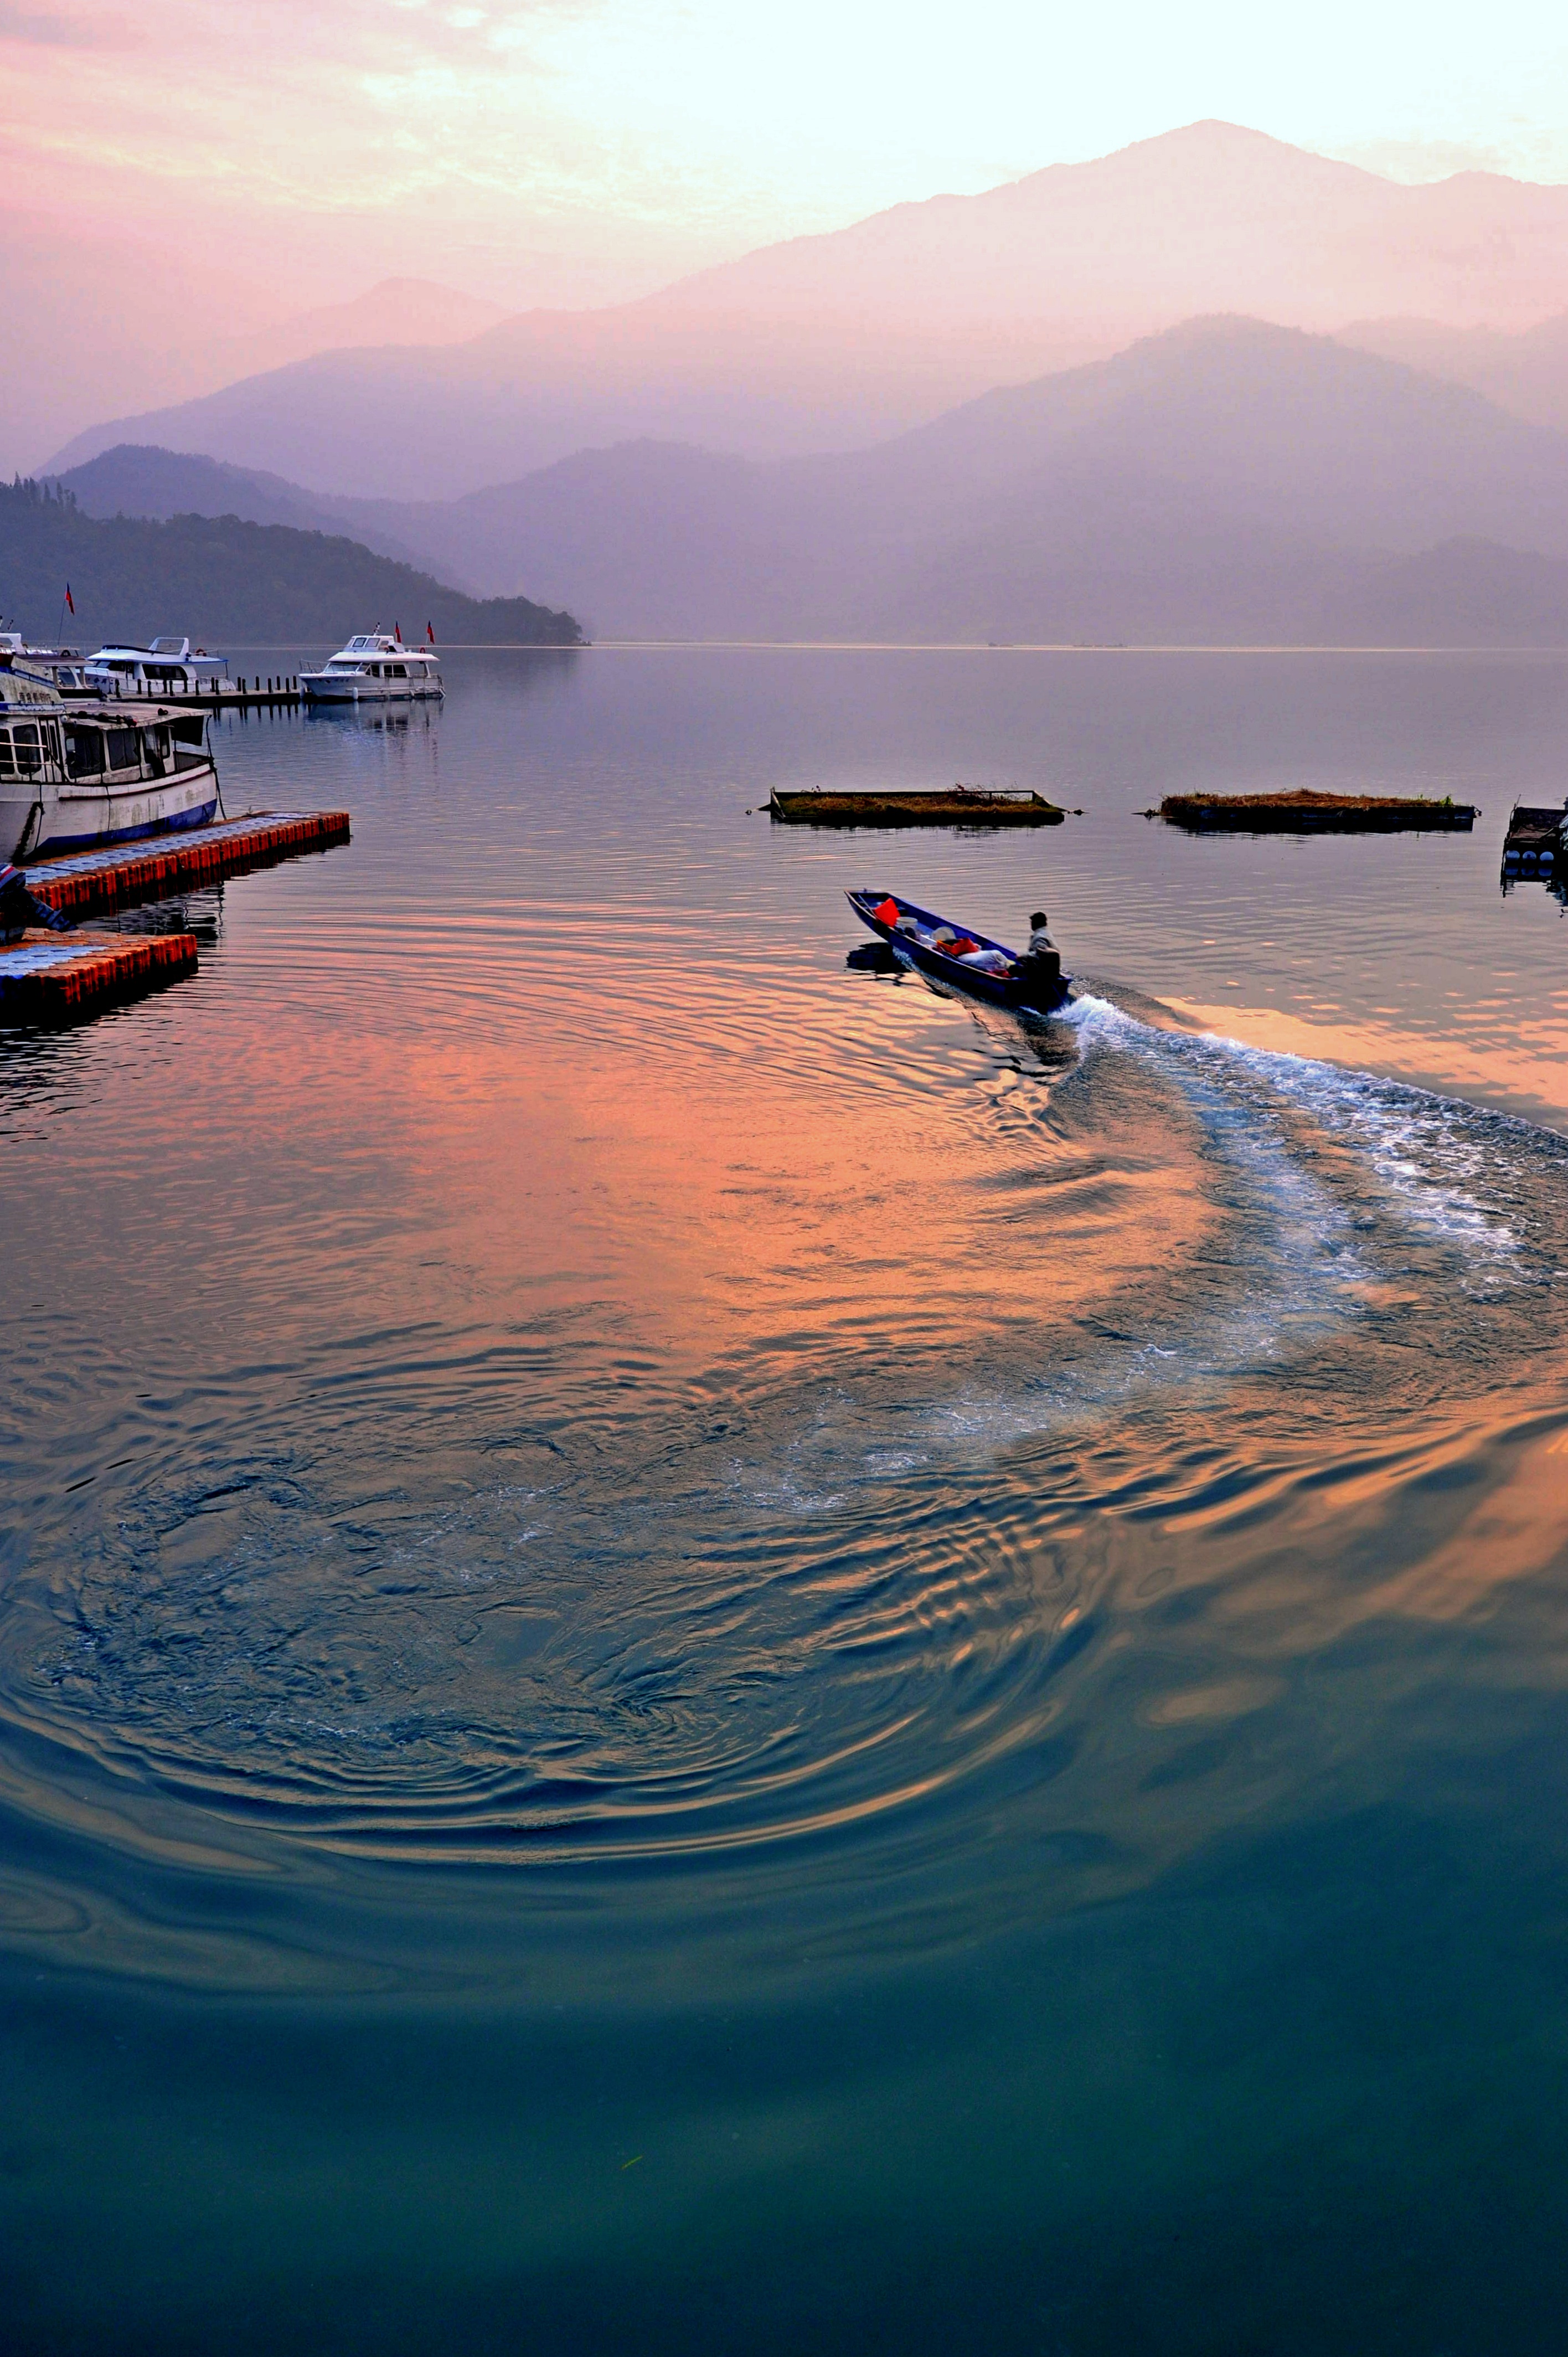
sea, coast, water, ocean, sunset, boat, morning, wave, dusk, paddle, reflection, vehicle, bay, kayak, sports equipment, boating, kayaking, watercraft, sea kayak, watercraft rowing